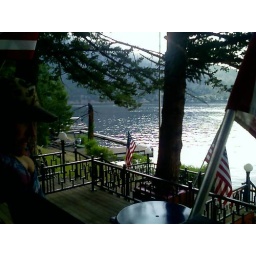
This bar is only accessible by boat